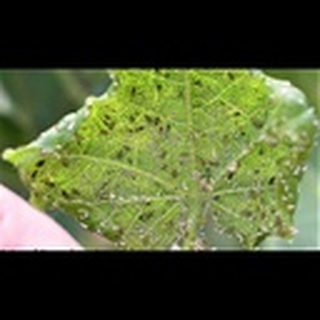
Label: cotton_aphids